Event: Nepal Earthquake
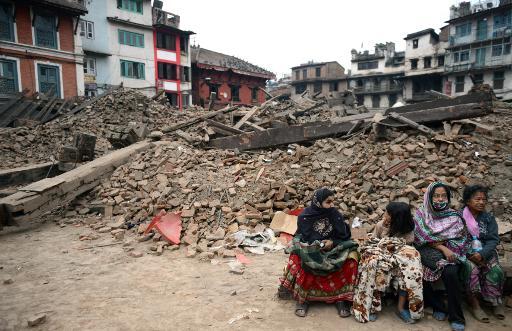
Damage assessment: damage